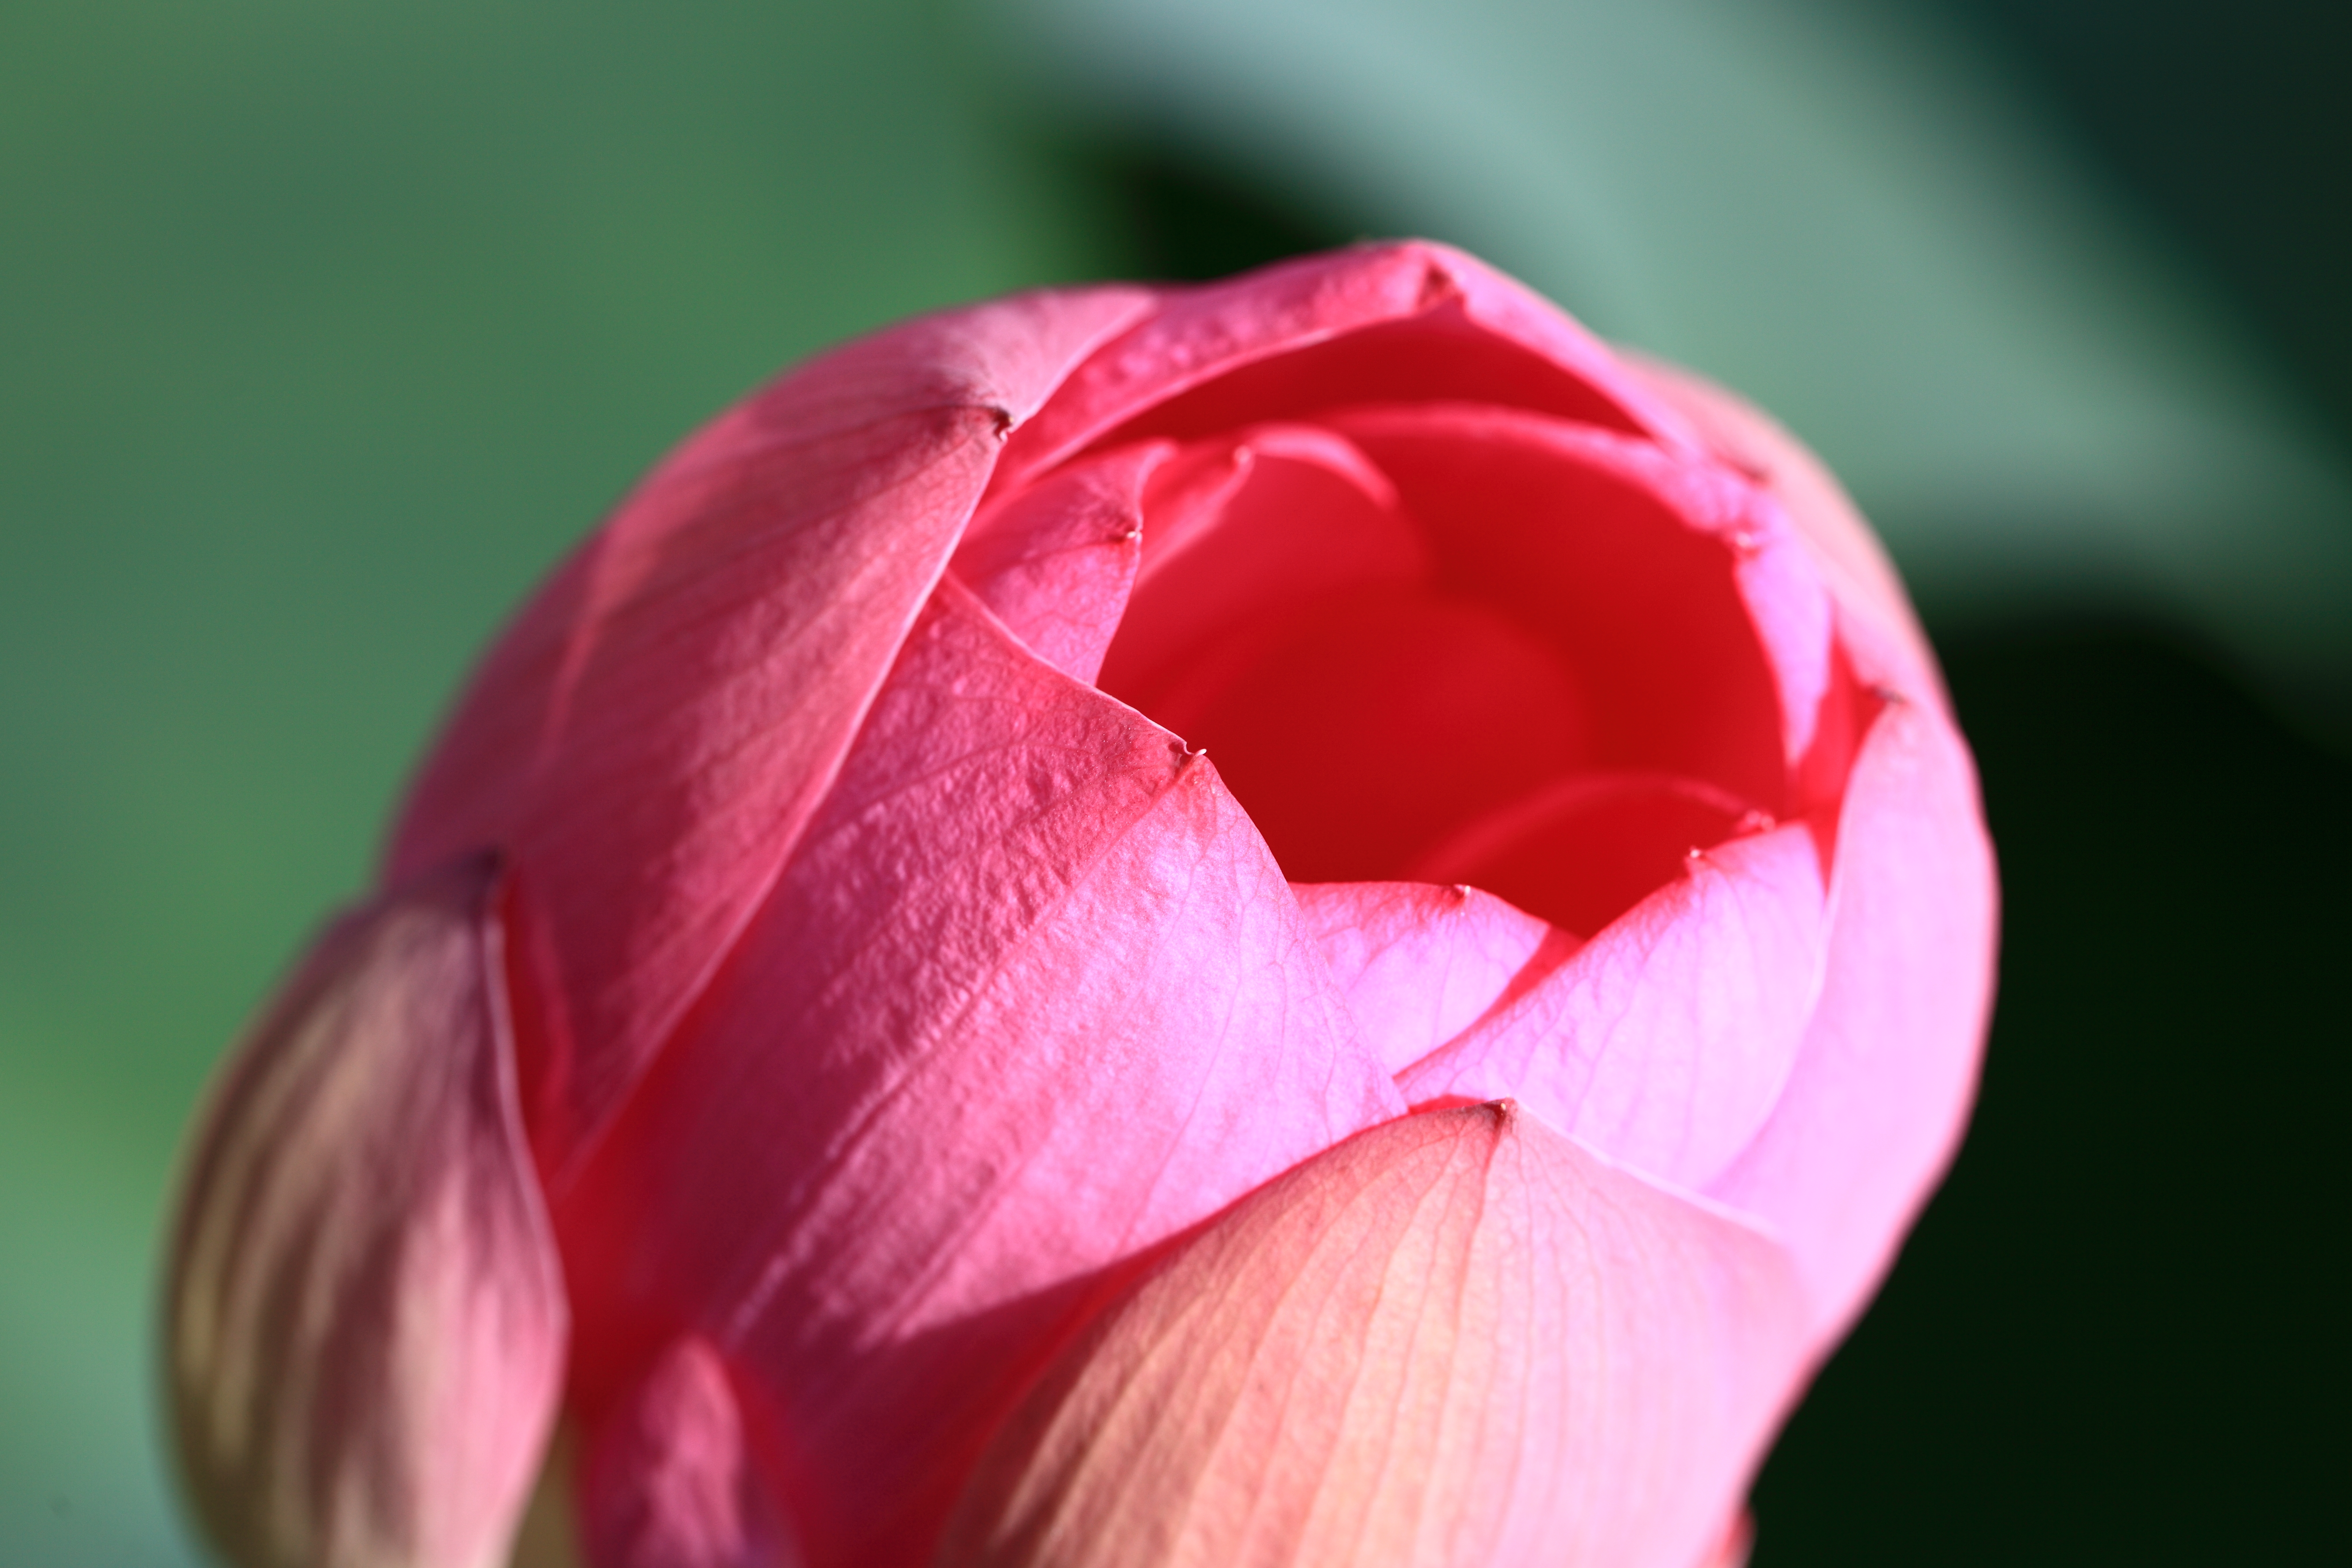
plant, flower, petal, high, red, pink, close up, lotus, 5d, hires, bud, markii, hi, res, resolution, macro photography, flowering plant, plant stem, land plant